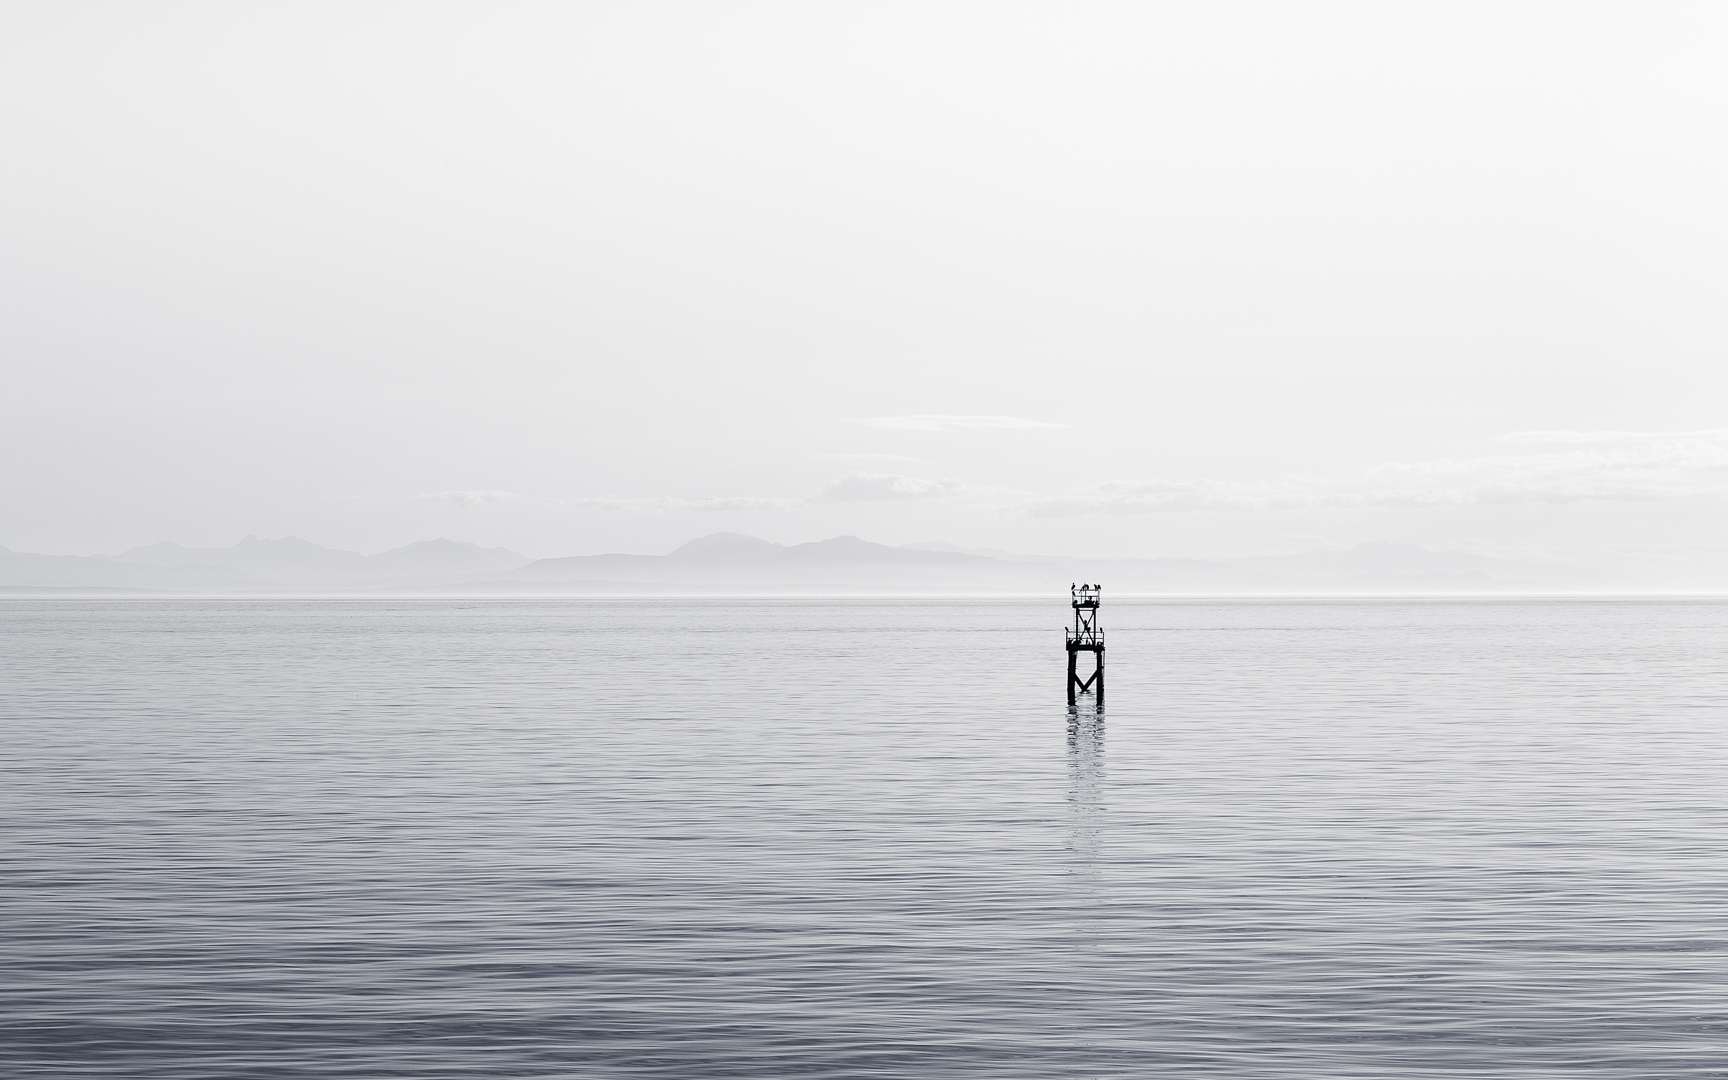
sea, coast, water, ocean, horizon, black and white, fog, shore, wave, lake, bay, body of water, atmospheric phenomenon, moored buoy